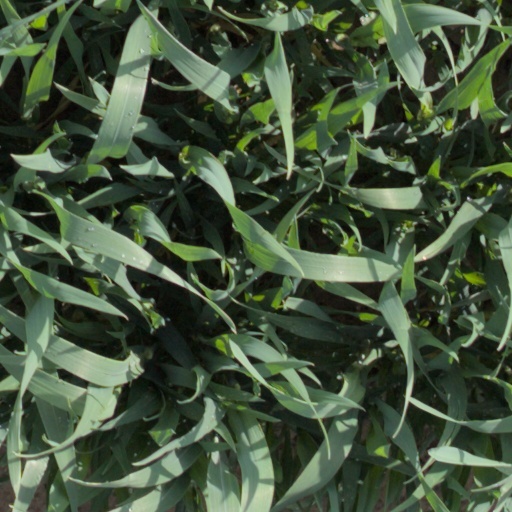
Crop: wheat